Tambaguchi Station

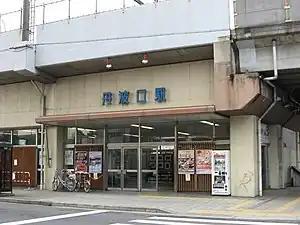
Station facilities under tracks, January 2008

is a railway station in Shimogyo-ku, Kyoto, Japan.